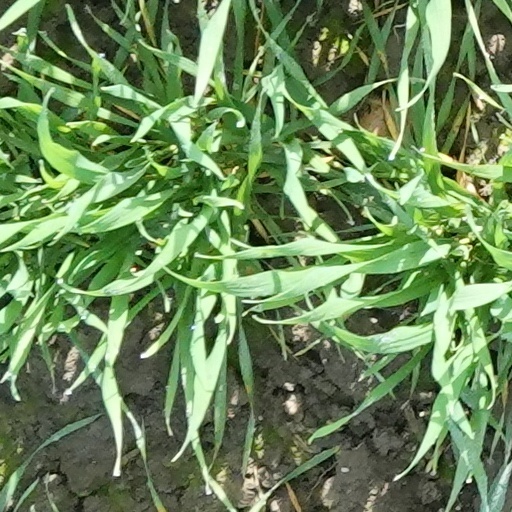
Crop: wheat